Eric Schneiderman

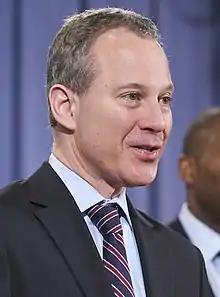
Schneiderman in 2012

Eric Tradd Schneiderman (born December 31, 1954) is an American lawyer and politician who served as the 65th attorney general of New York from 2011 until his resignation in May 2018. Schneiderman, a member of the Democratic Party, spent ten years in the New York State Senate before being elected Attorney General. In May 2018, Schneiderman resigned from his position as Attorney General after "The New Yorker" reported that four women had accused him of physical abuse. In 2021, Schneiderman’s law license was suspended for a year after a disciplinary proceeding where he admitted to the abusive conduct.